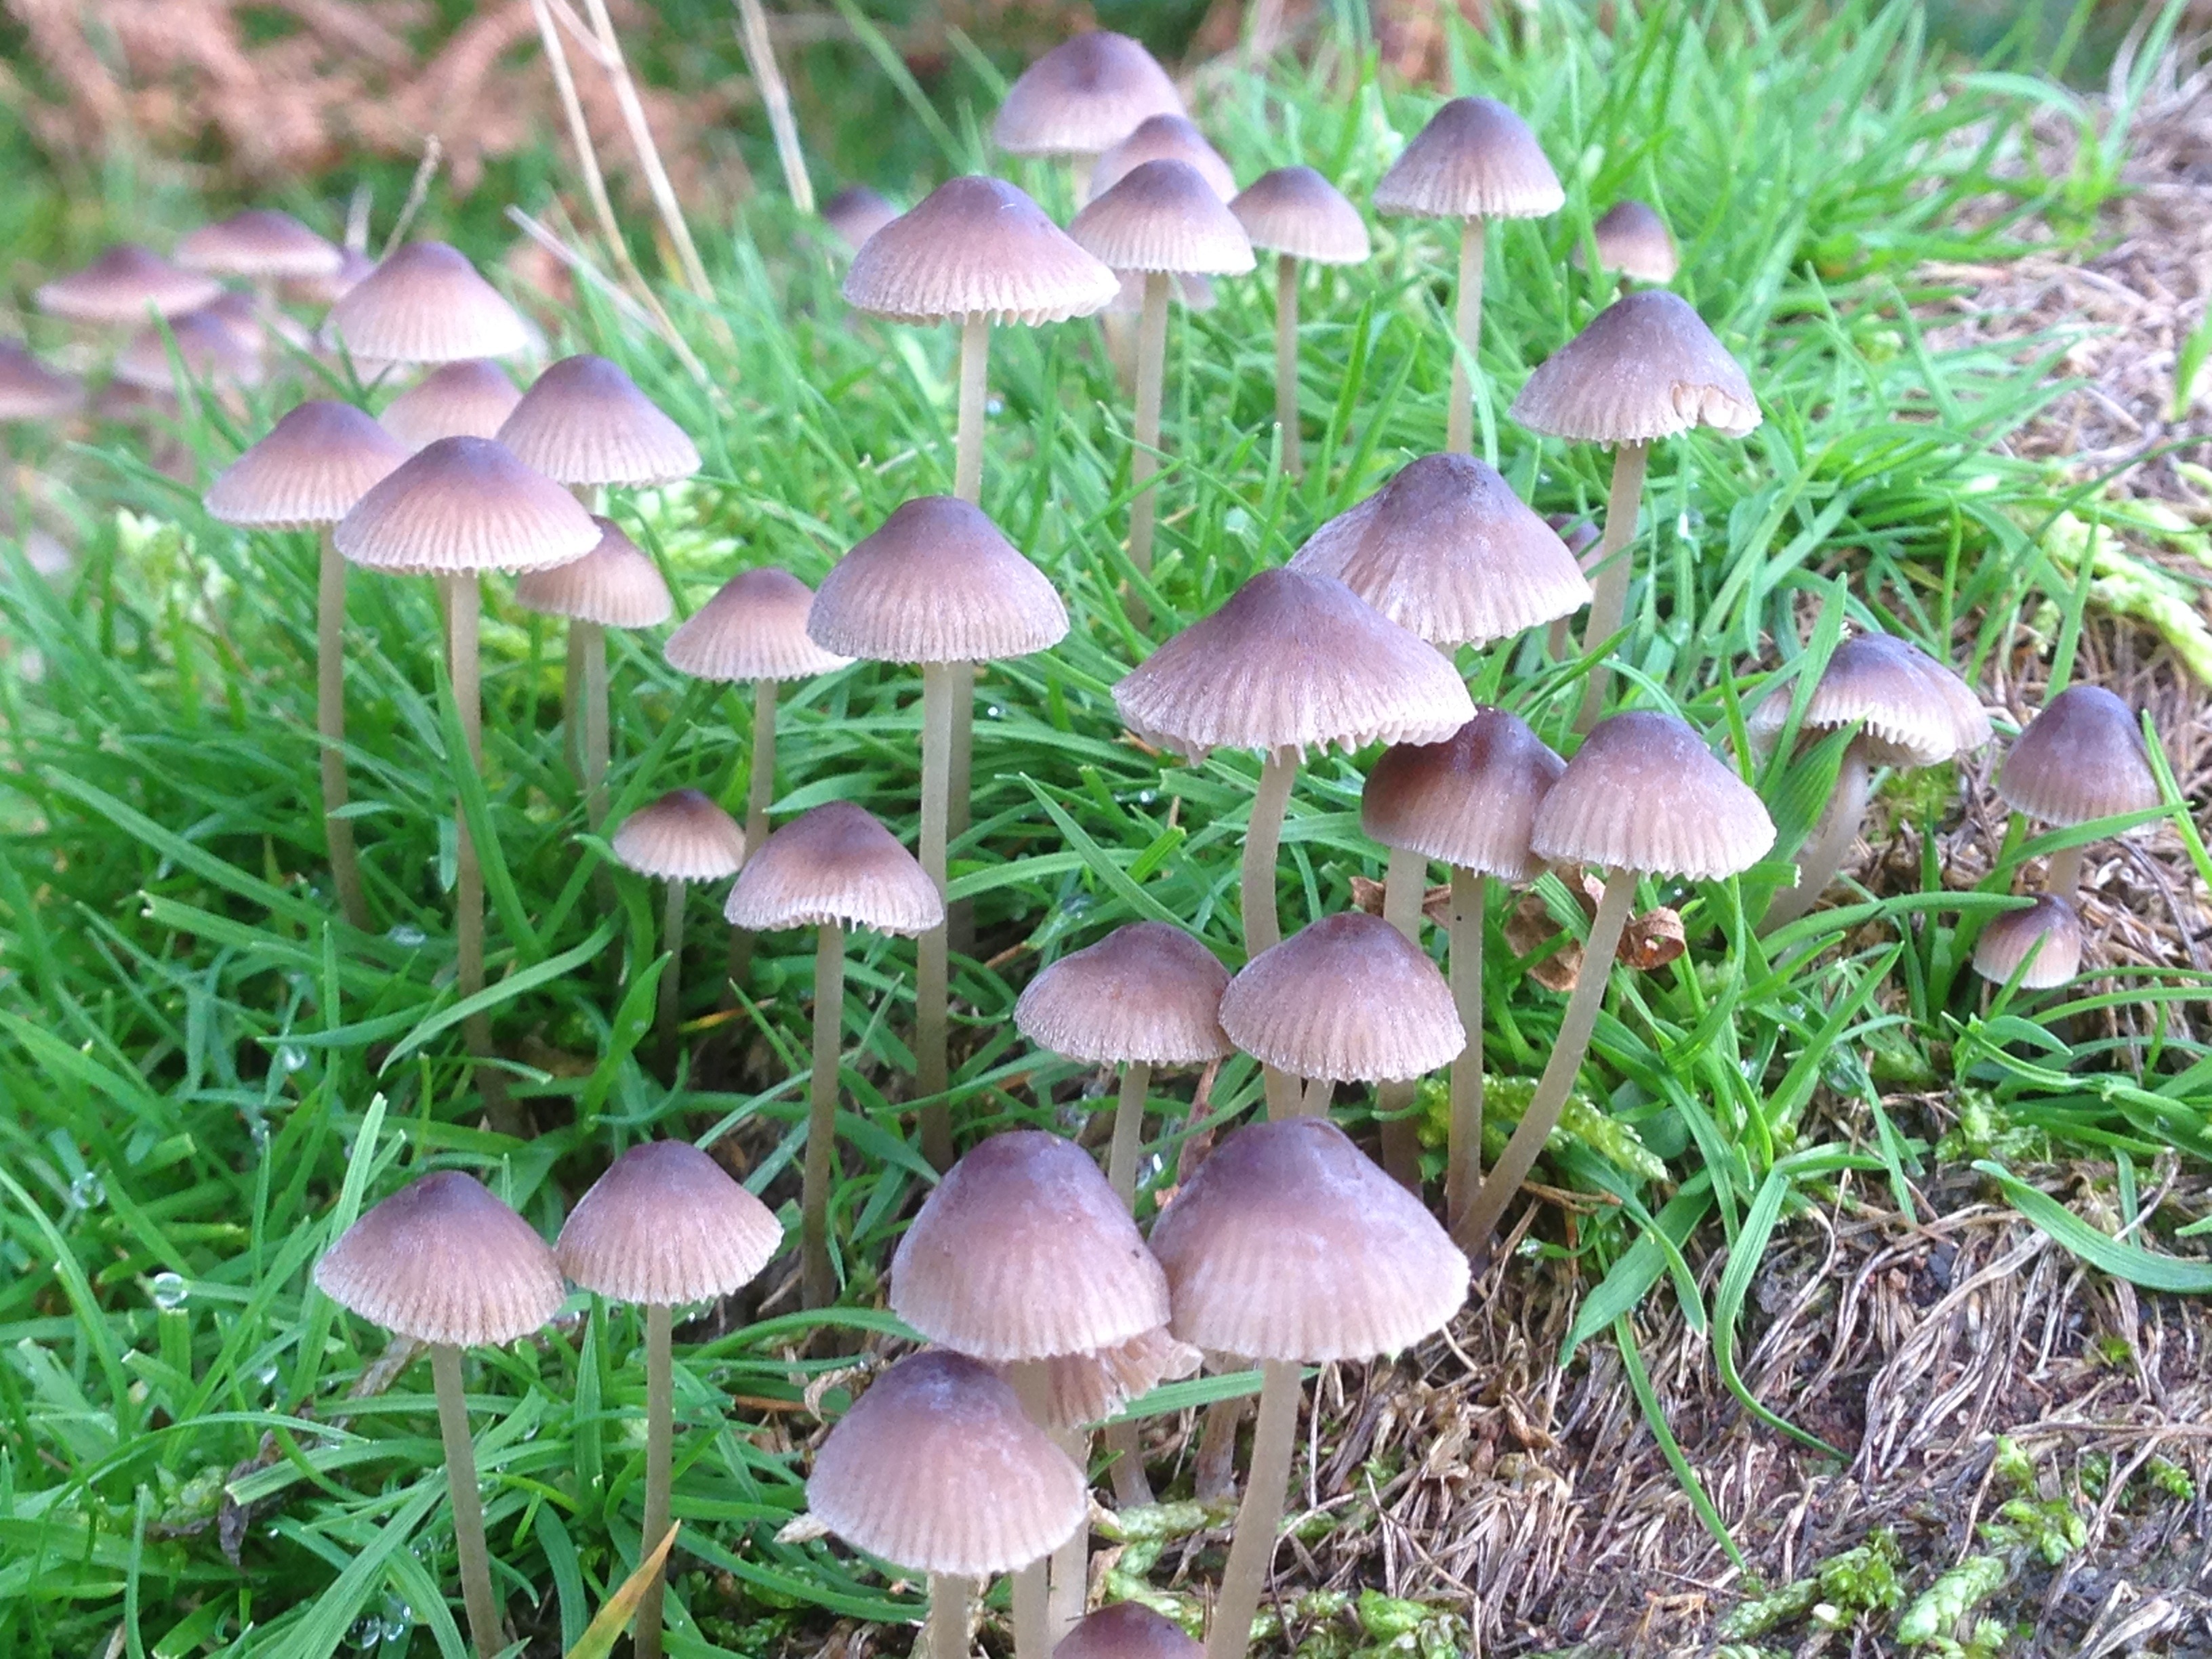
nature, plant, flower, wild, environment, herb, natural, botany, mushroom, agriculture, flora, botanical, outdoors, fungus, fungi, vegetation, cap, woodland, horticulture, agaric, bolete, organic, agaricus, matsutake, oyster mushroom, edible mushroom, medicinal mushroom, agaricomycetes, agaricaceae, champignon mushroom, penny bun, pleurotus eryngii